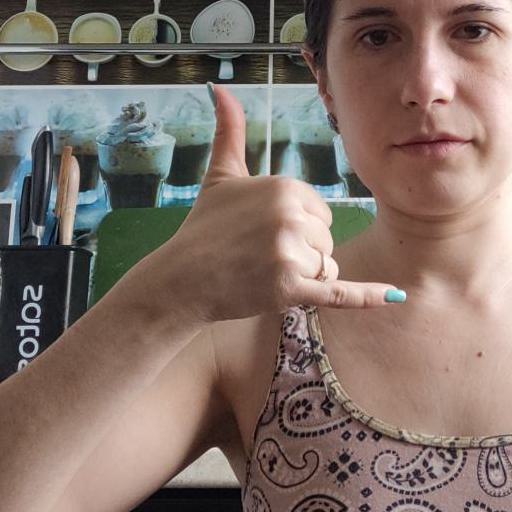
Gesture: call